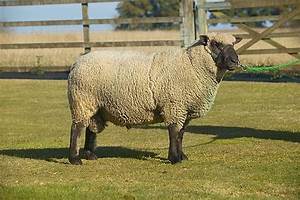
Label: sheep